Theatre of Coryphaei

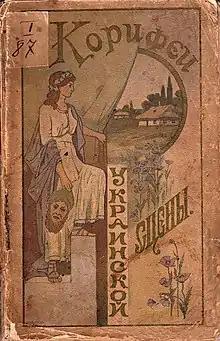
"Coryfaei of the Ukrainian Stage" (Kiev, 1901).

Maria Zankovetska and are associated with the theatre. It adopted the style of syncretic theatre, which combined dramatic and comedic action with musical and vocal scenes, including choral and dance ensembles.